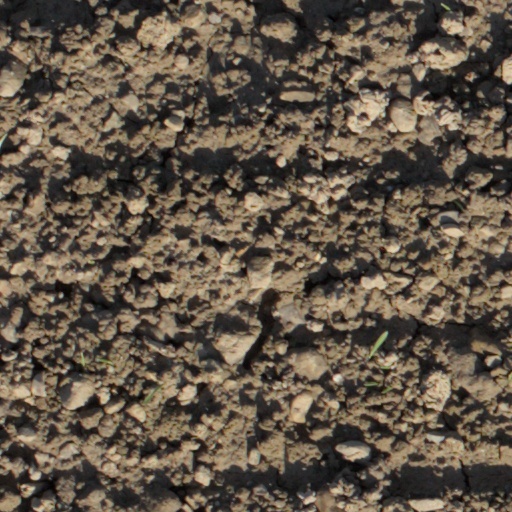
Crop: wheat